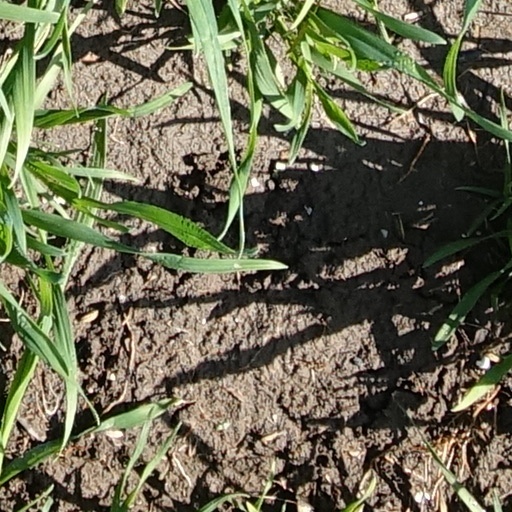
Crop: wheat